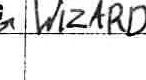
Label: Wizards